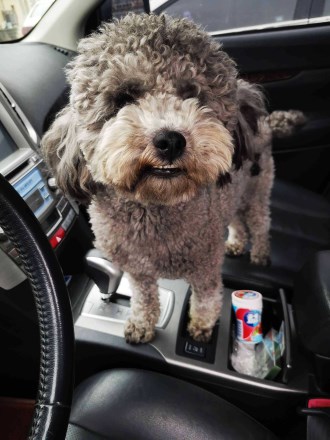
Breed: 7449-n000128-teddy